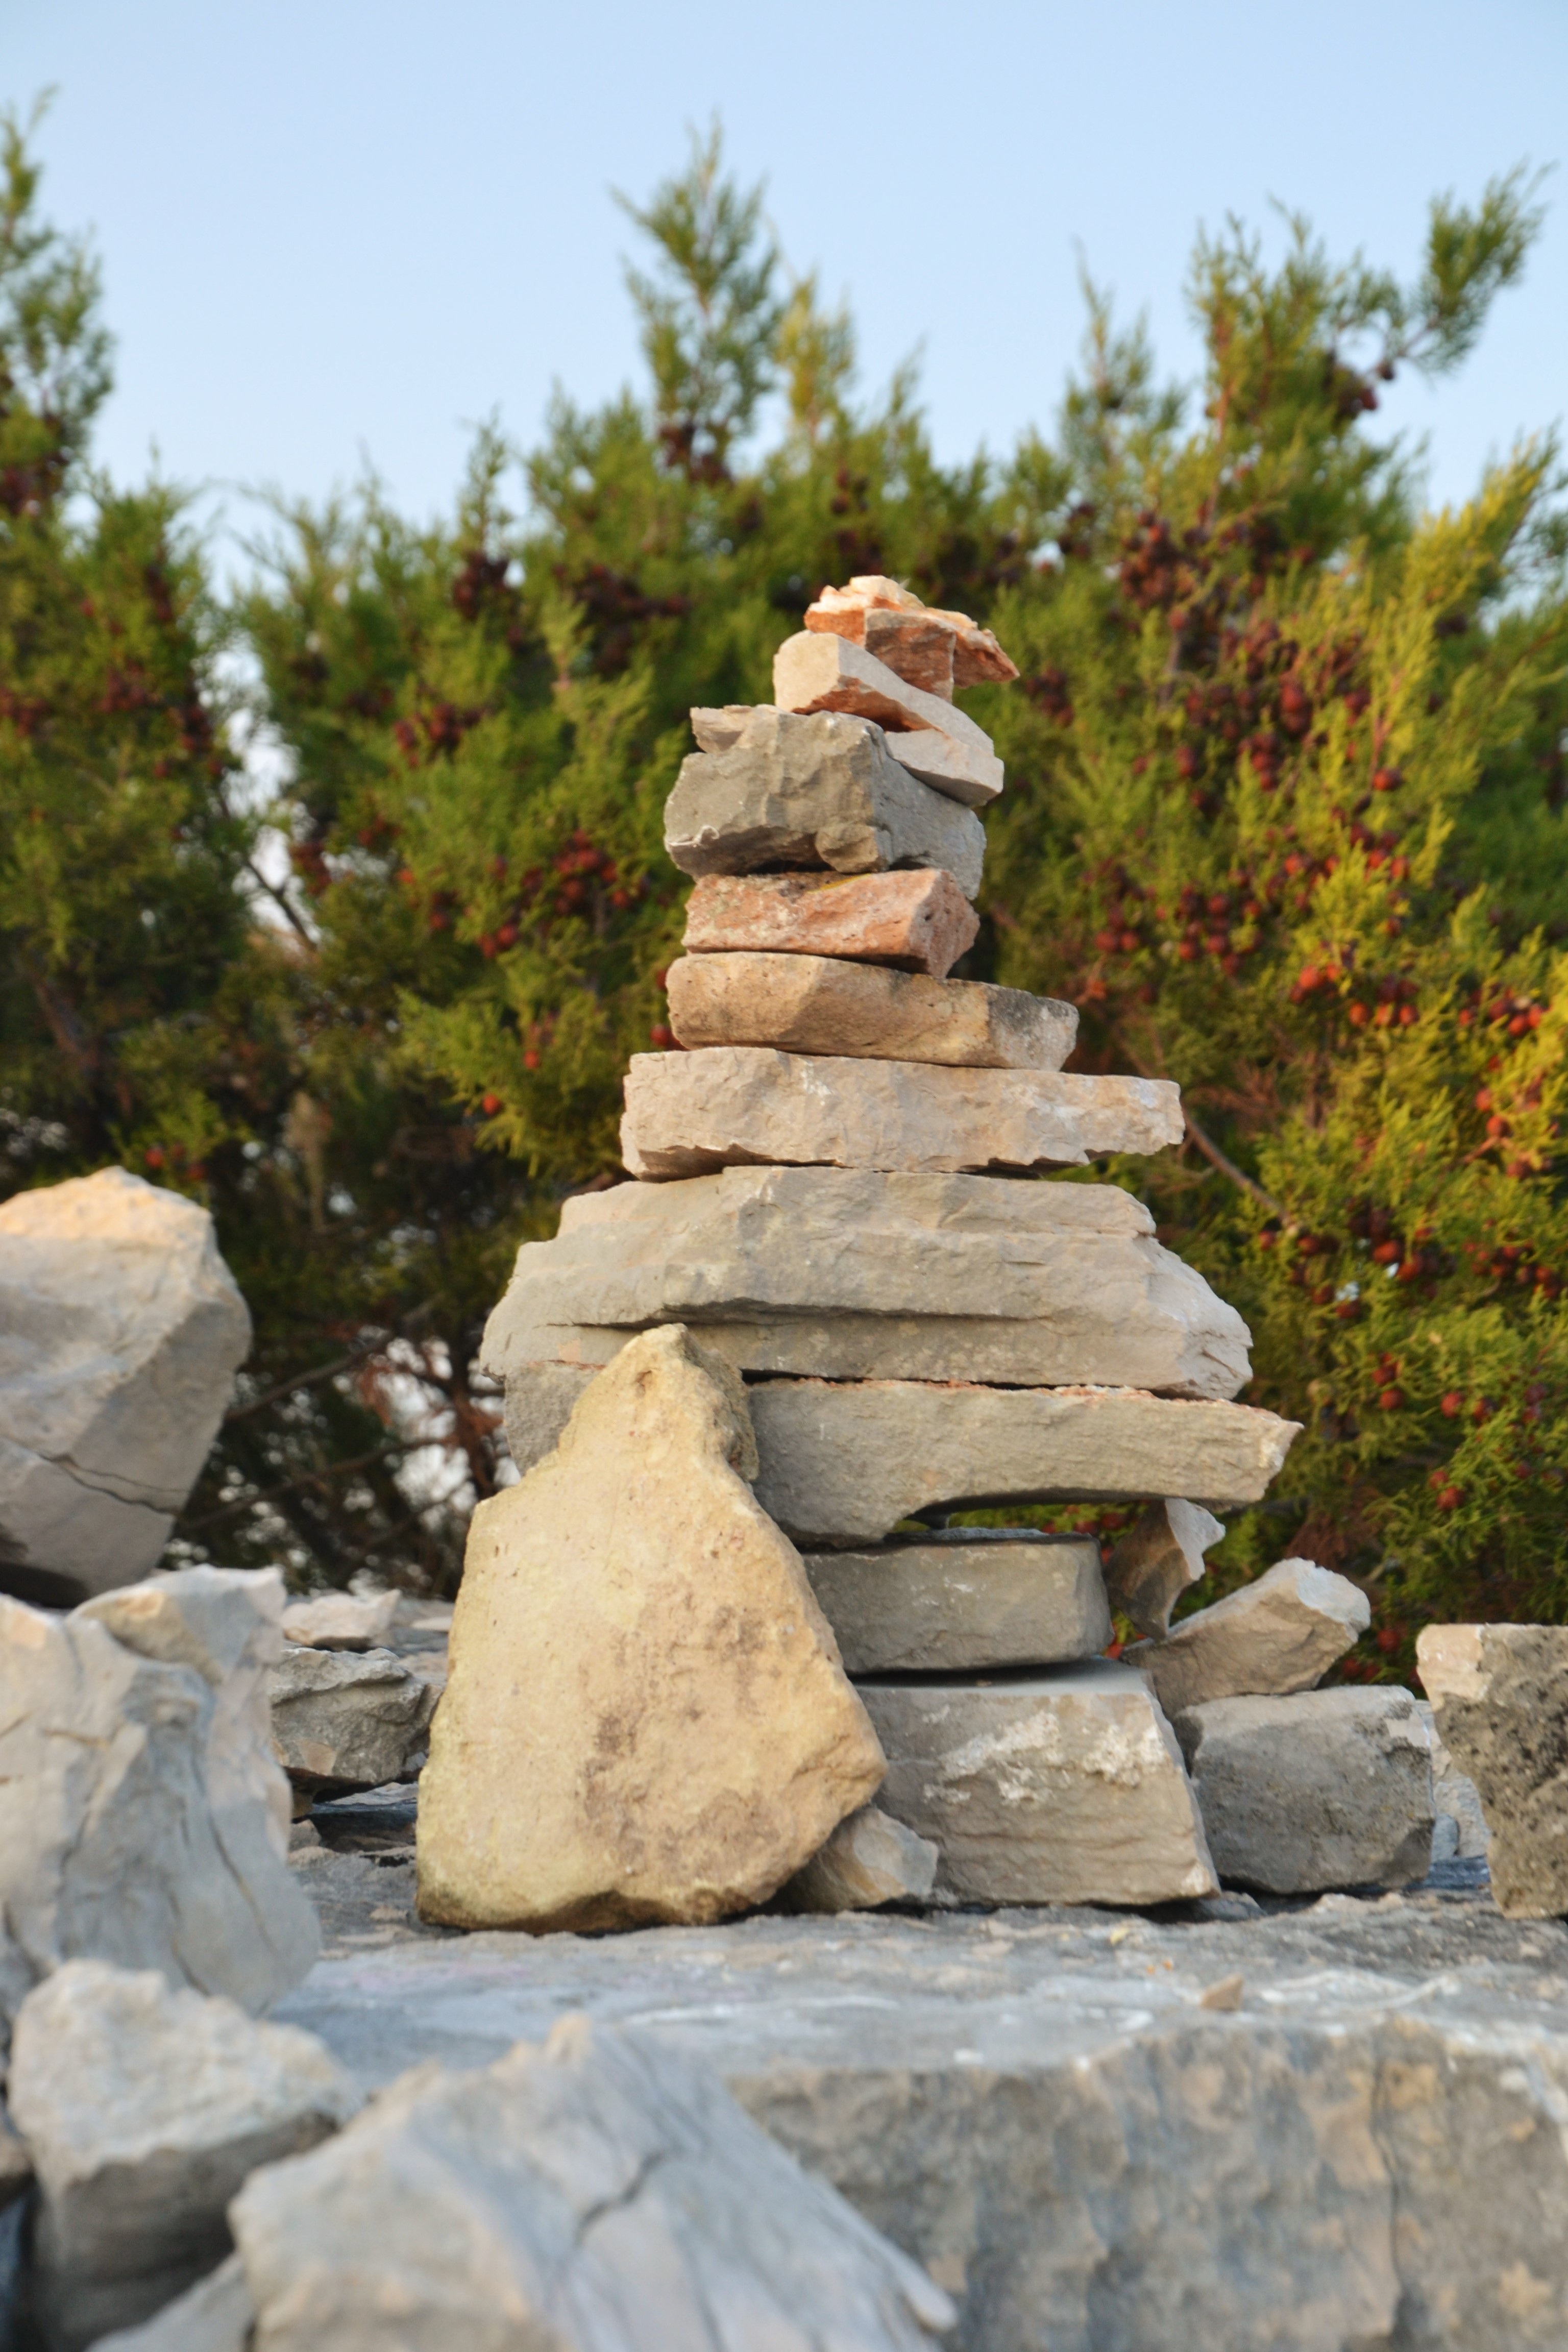
rock, monument, green, balance, stack, material, zen, stone tower, stones, croatia, geology, meditation, stacked, boulder, cairn, water feature